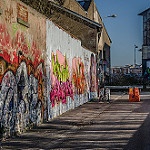
Scene: Outdoor